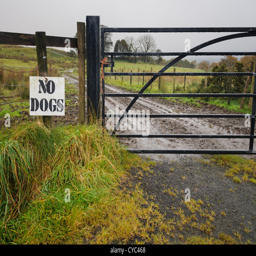
sign on a fence around a field saying to prevent people hunting